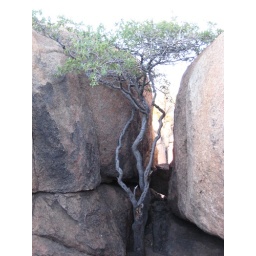
tree in between rocks